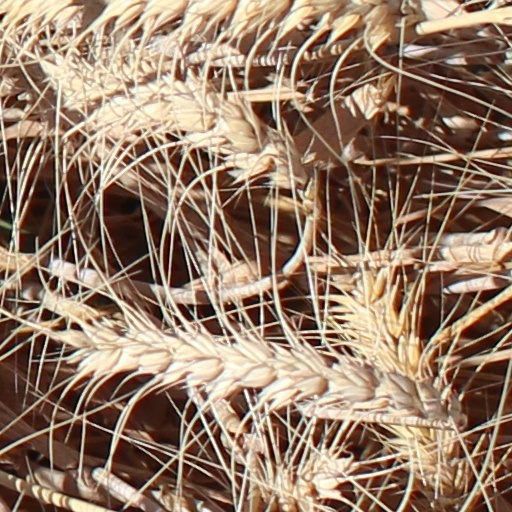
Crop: wheat